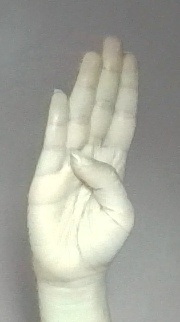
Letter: kaaf